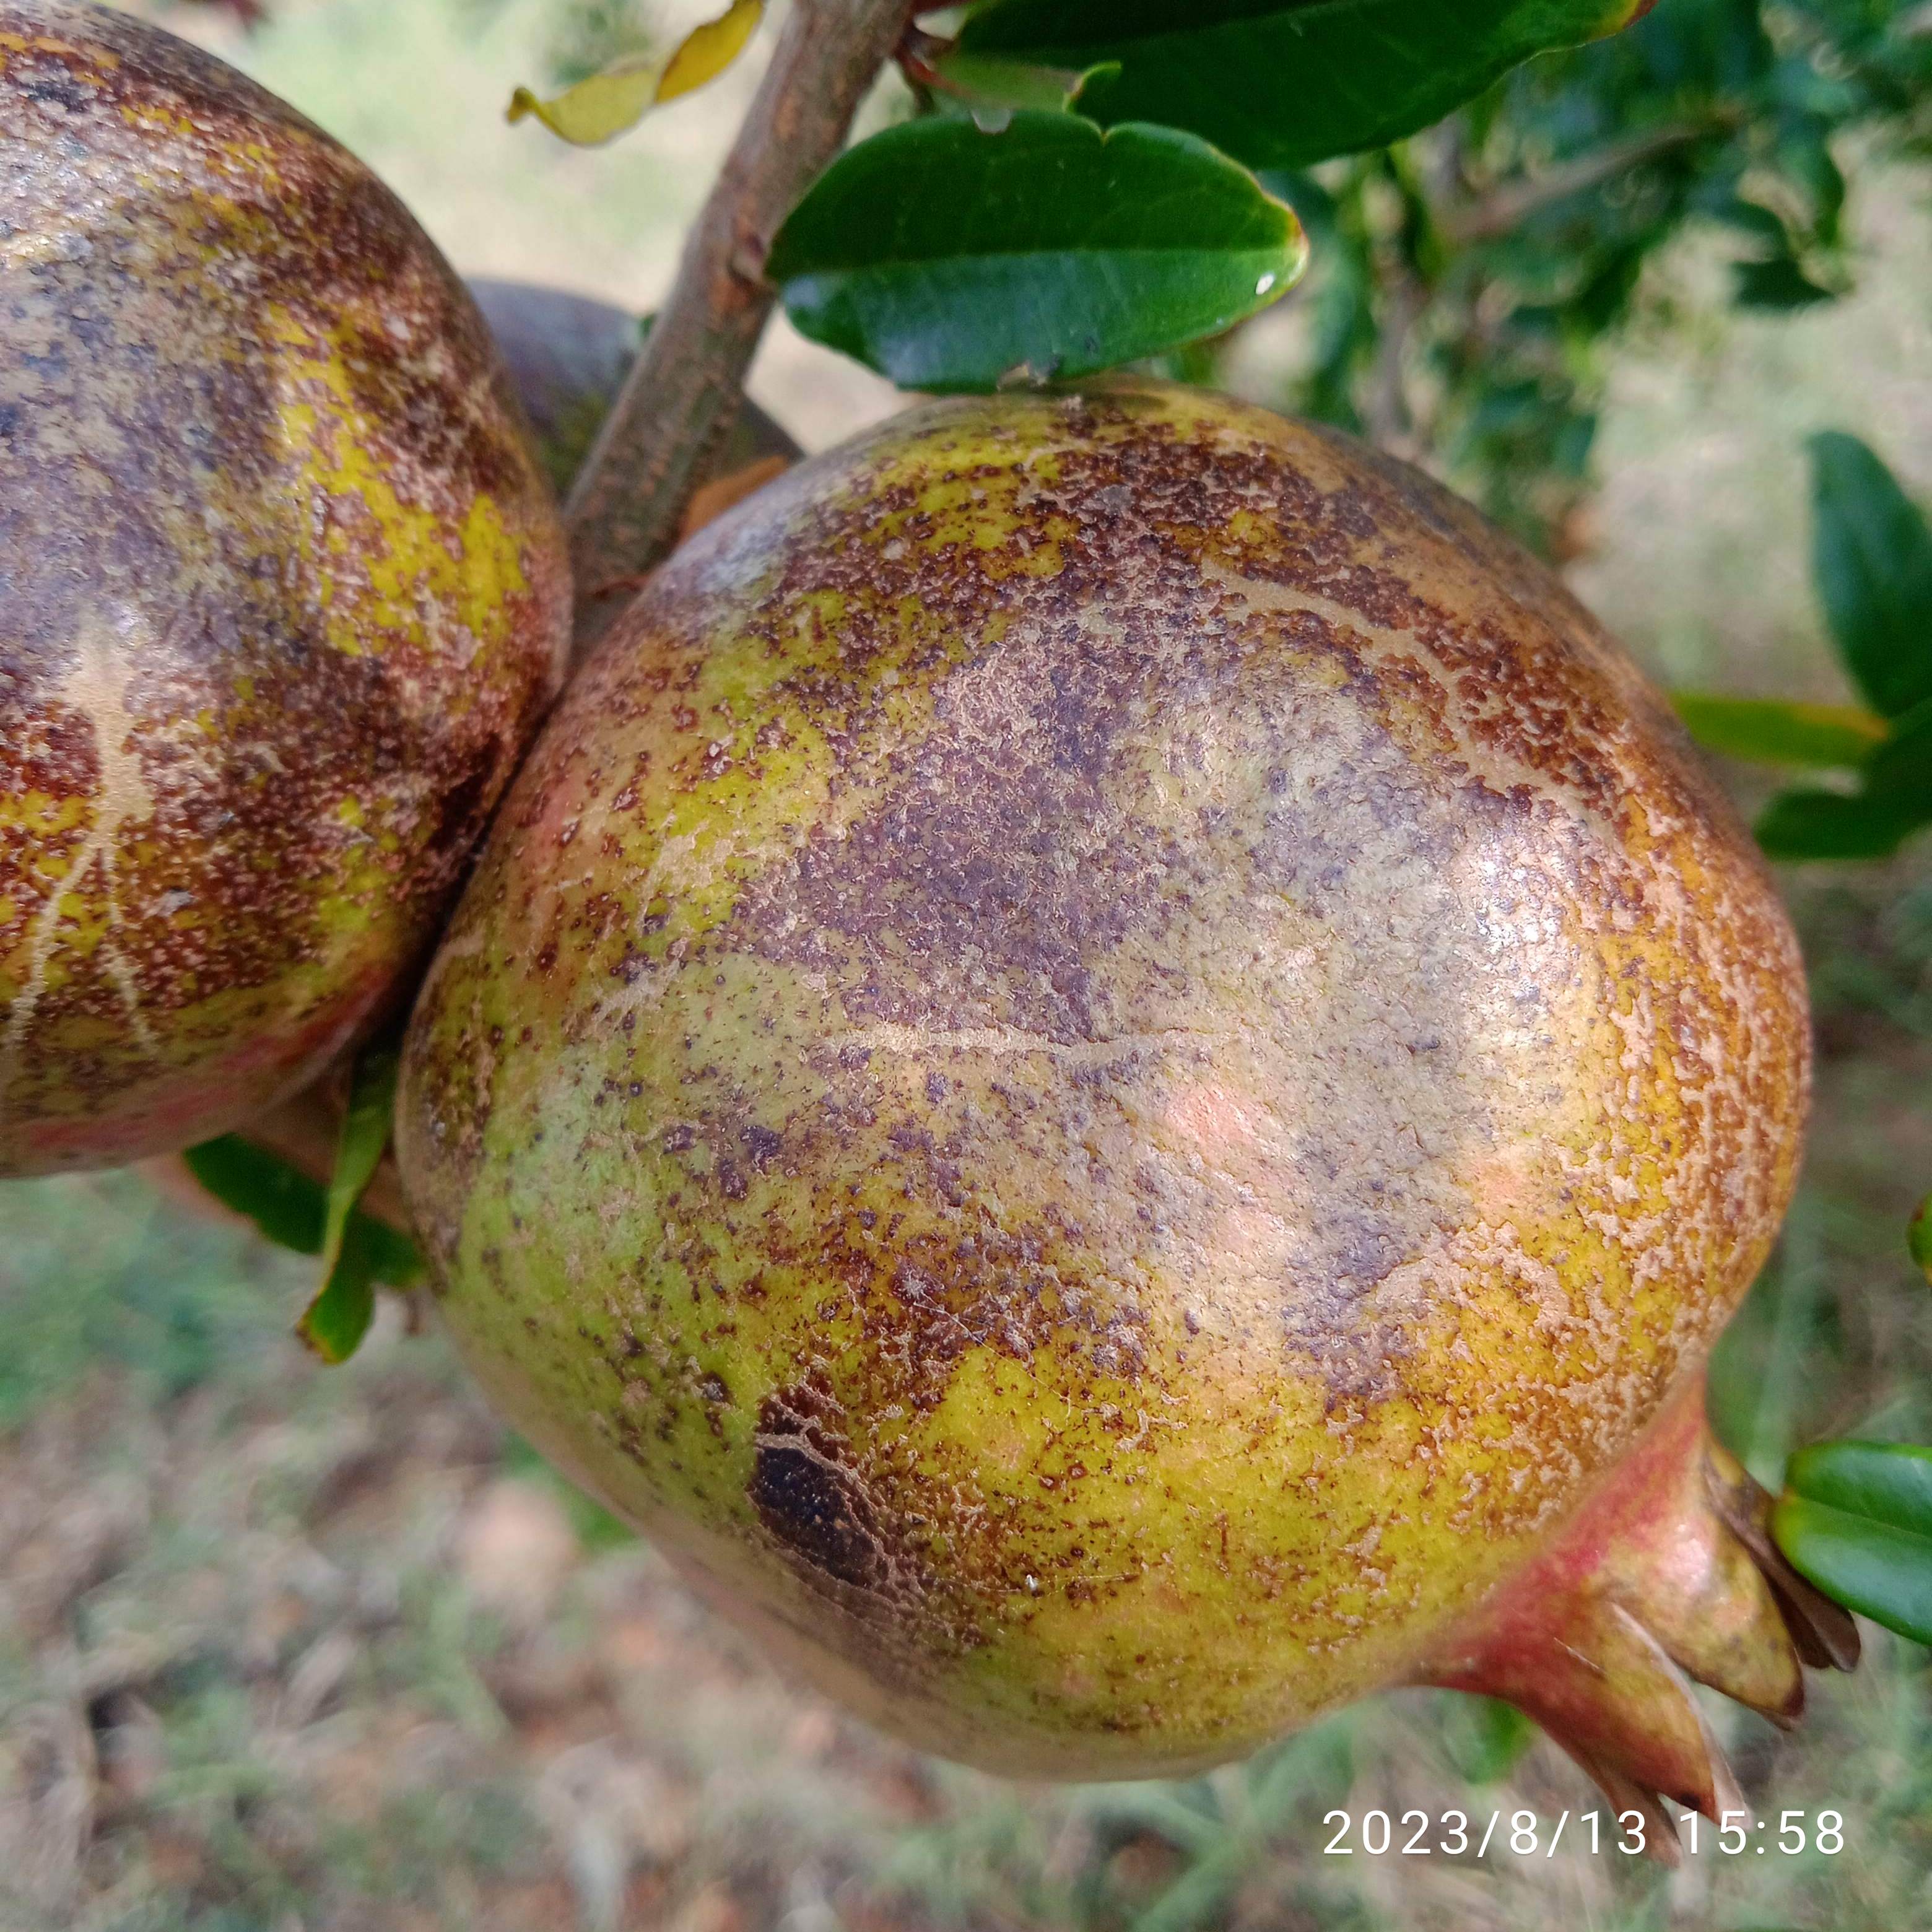
Label: Cercospora